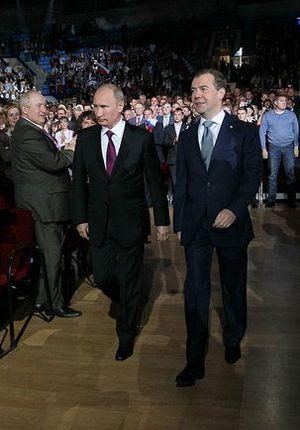
Vladimir Vladimirovitch Poutine, né le 7 octobre 1952 à Léningrad, est un homme d'État russe. Depuis 1999, il est la figure centrale de l’exécutif, alternativement comme président du gouvernement et président de la fédération de Russie.
Russie unie est un parti politique russe classé à droite. Russie unie est présidé de novembre 2002 au 7 mai 2008 par Boris Gryzlov, ancien président de la Douma d’État, puis par le président du gouvernement russe, Vladimir Poutine, jusqu'en mai 2012, date à laquelle Dmitri Medvedev lui succède, après avoir été élu lors du XIIIᵉ congrès du parti.